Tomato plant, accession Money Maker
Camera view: horizontal (90 deg, fisheye); turntable rotation: 90 degrees
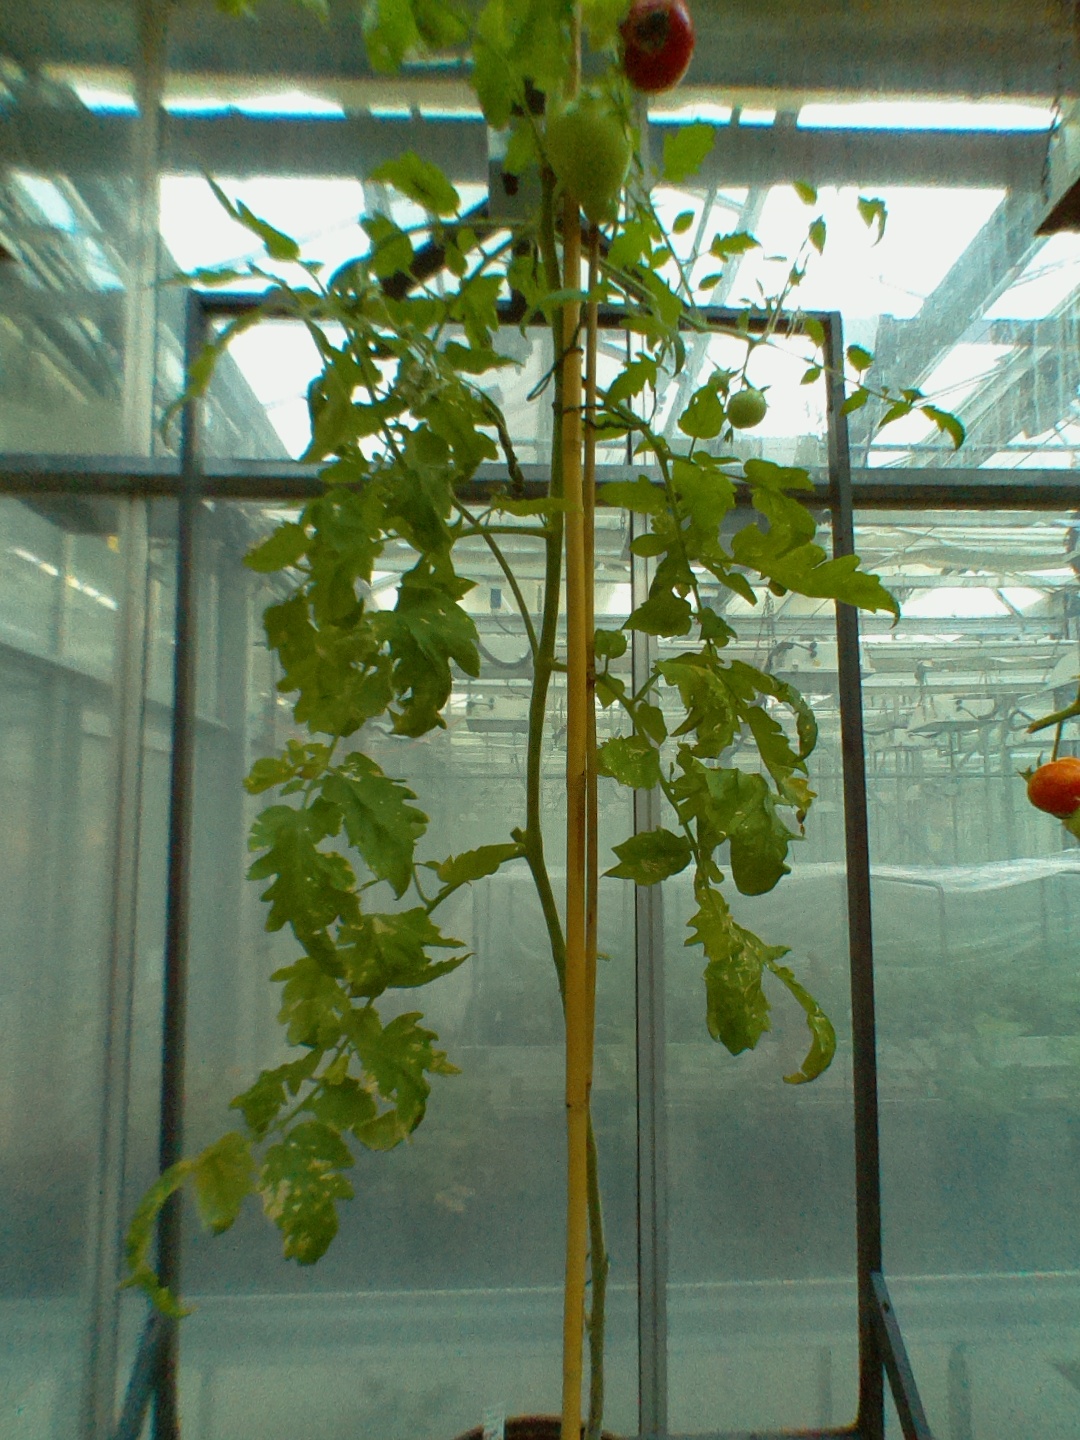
BBCH growth stage 83: 30%-40% of fruits show typical fully ripe color